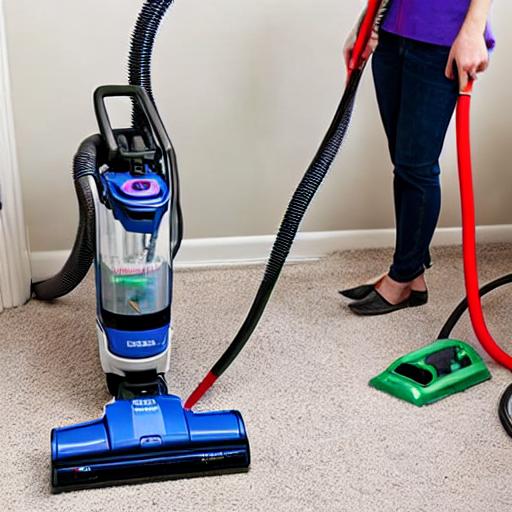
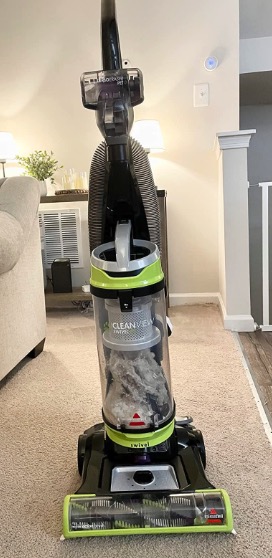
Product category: items_vacuum
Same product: no